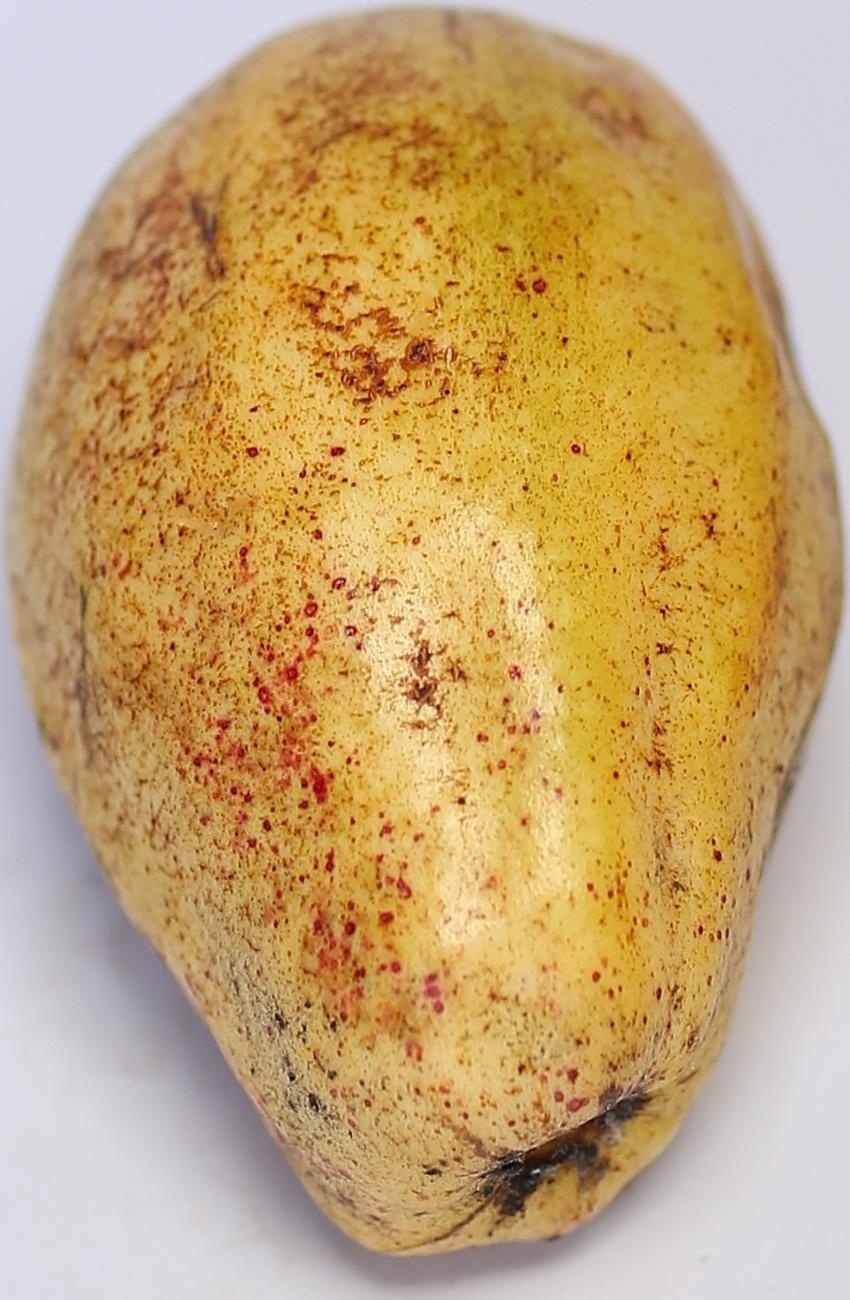
Maturity: ripe
Variety: thadhrami